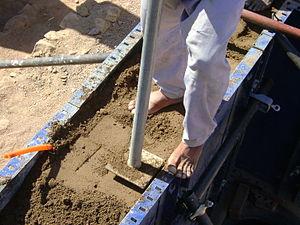
Les remparts de Marrakech sont un ensemble de murs défensifs qui entourent les quartiers historiques de la médina de Marrakech, au Maroc. Ils ont d'abord été aménagés au début du XIIᵉ siècle par la dynastie almoravide qui a fondé la ville en l'an 1070 et l'ont érigé en capitale de leur empire. Les murs ont depuis été agrandis plusieurs fois par l'ajout de la Kasbah au sud à la fin du XIIIᵉ siècle et par l'extension ultérieure des murs pour englober les quartiers situés au nord de la zaouia de Sidi Bel Abbès.